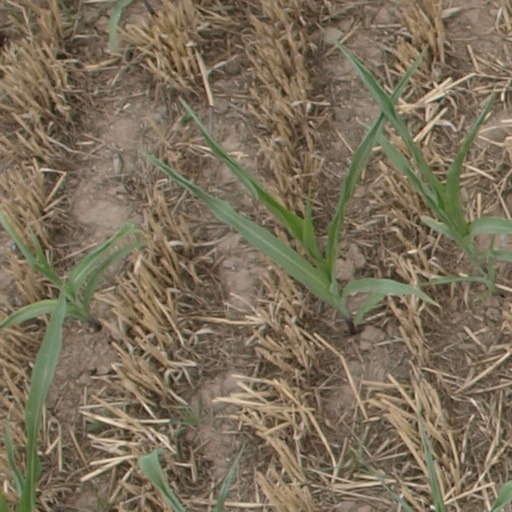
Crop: maize; corn